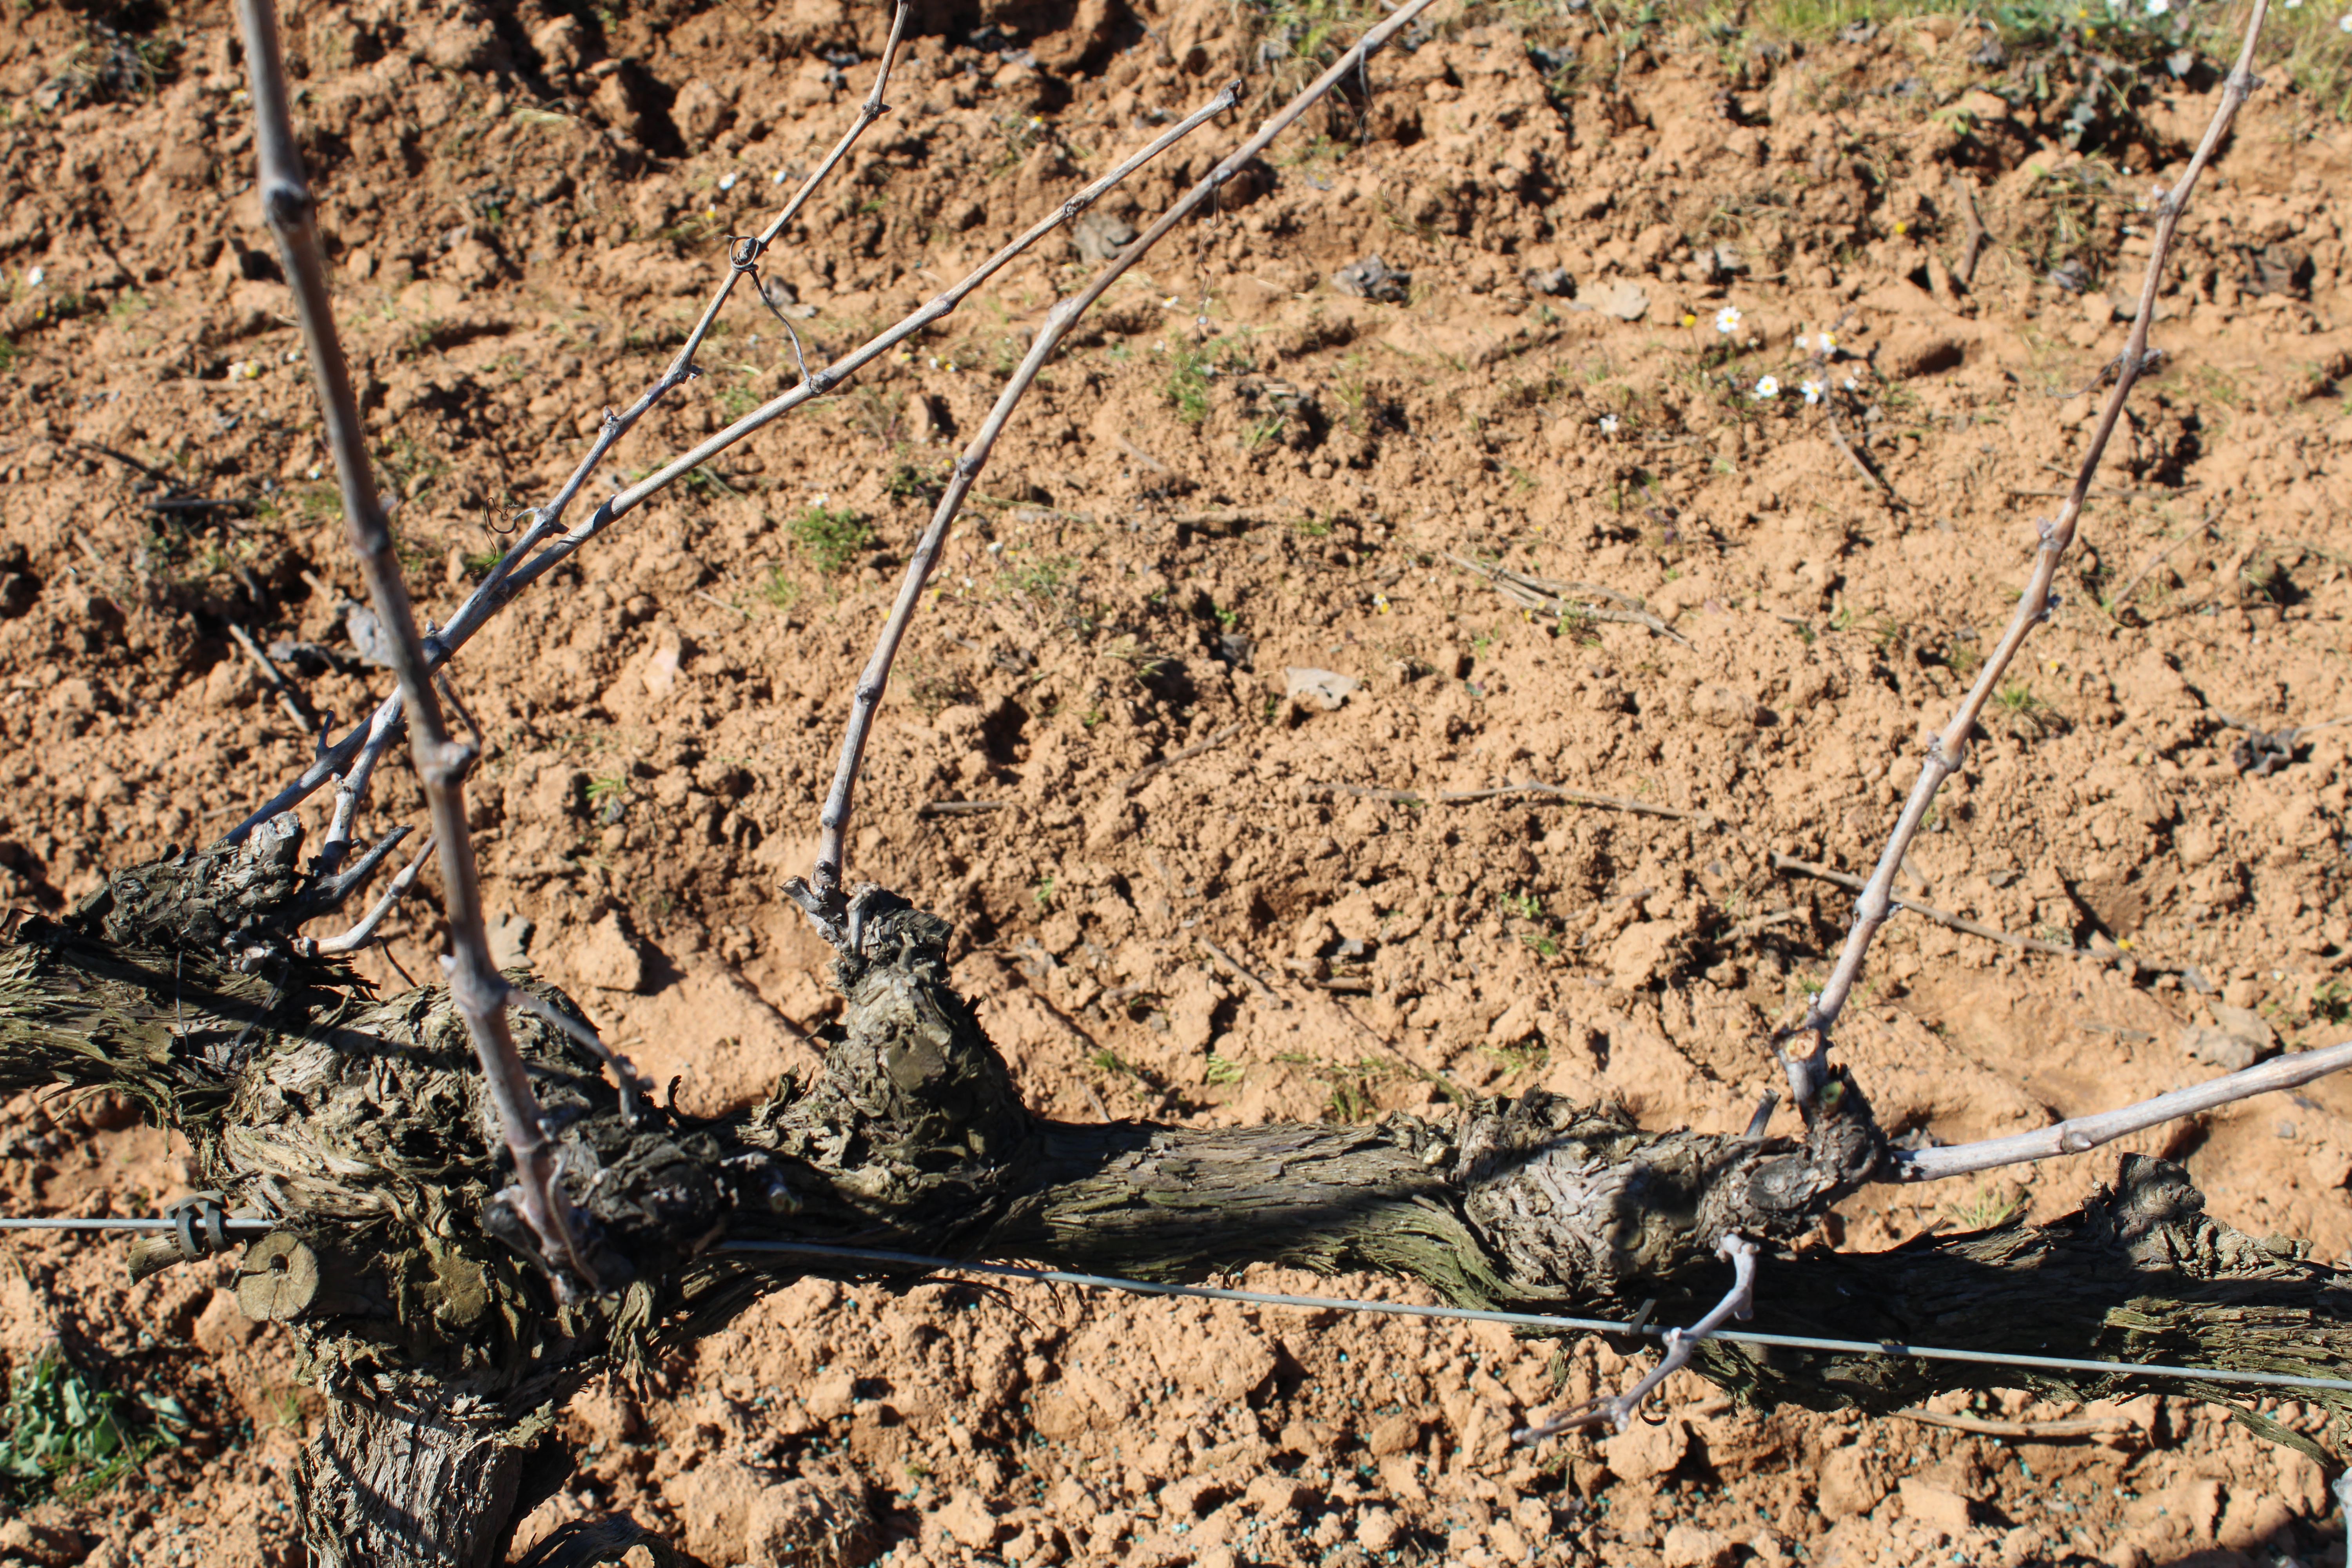
Unpruned shoots: 7
Pruned shoots: 1
Trunks: 1